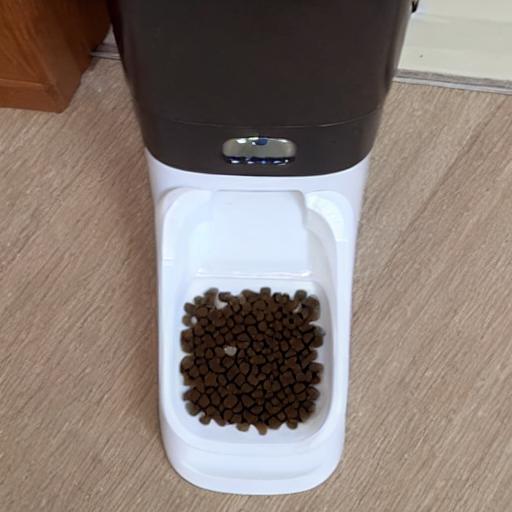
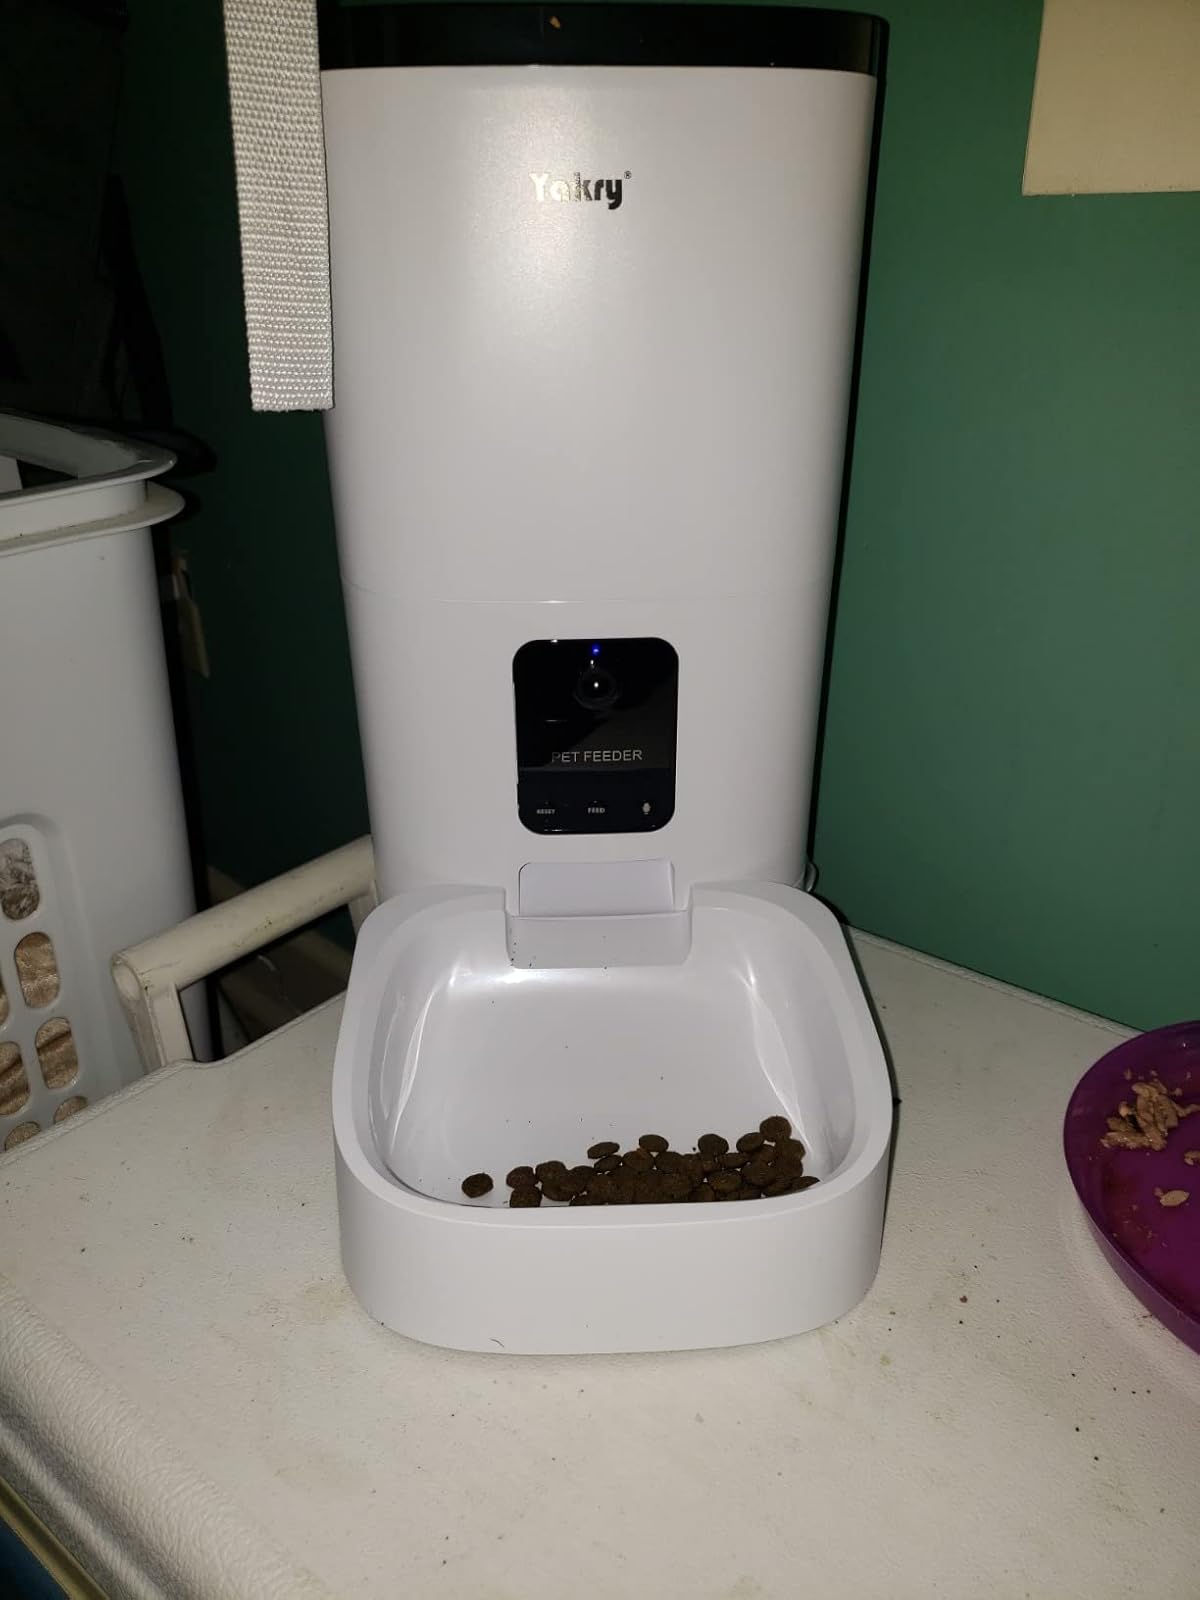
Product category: items_feeder
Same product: no